Juro Tkalčić

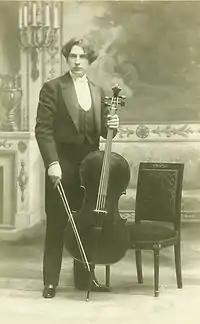
Tkalčić in 1910

Juro Tkalčić (13 February 1877 – 15 December 1957) was a Croatian cellist and composer. He was born and died in Zagreb.